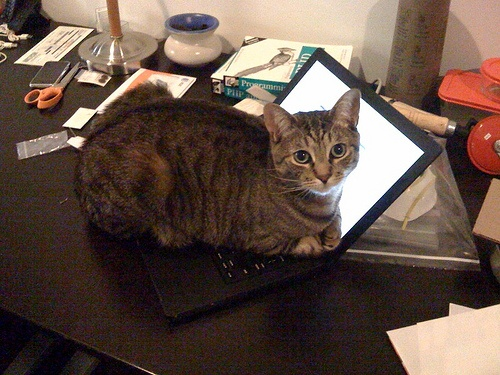
Cat sitting on top of a person's computer.
That cat is sitting right on the top of the laptop.
A cat is sitting on top of the keyboard of a laptop.
A cat sitting on a laptop on top of a desk.
A photo of a cat laying on a laptop.